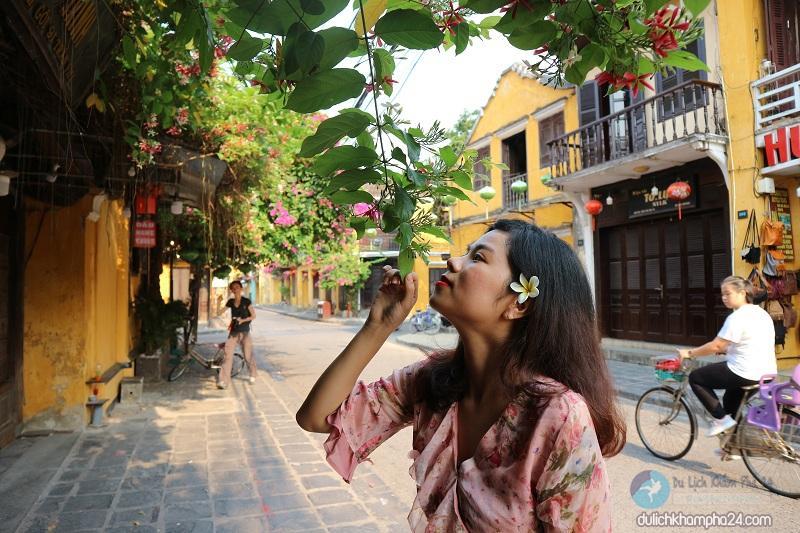
có một người phụ nữ đang đạp xe ở trên con phố